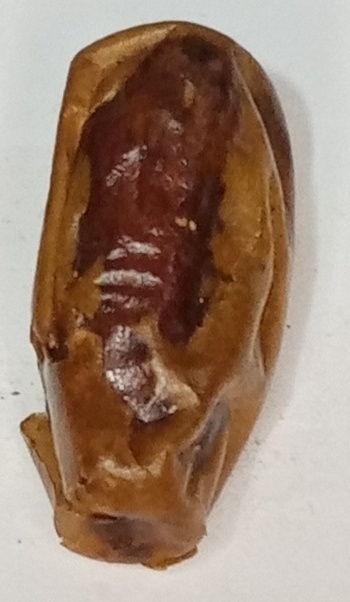
Variety: gajar
Size: small
Grade: grade-3